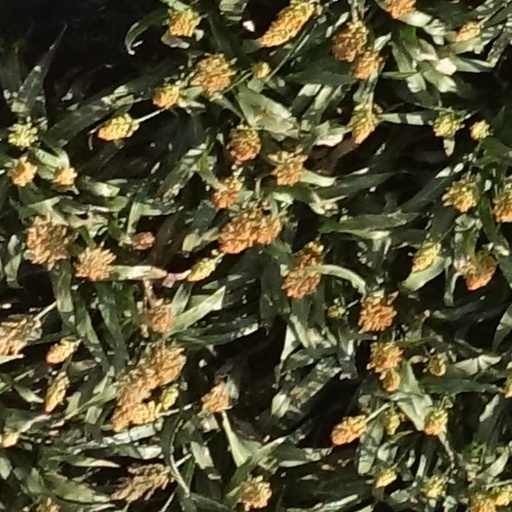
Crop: sorghum